Electricity sector in Iceland

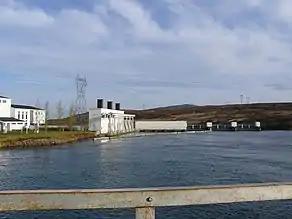
Much of electricity in Iceland is generated by hydroelectric power stations. Írafossstöð was built in 1953 and is one of Iceland's oldest hydroelectric plants still operating, located just south of Þingvallavatn.

The electricity sector in Iceland is 99.98% reliant on renewable energy: hydro power, geothermal energy and wind energy.